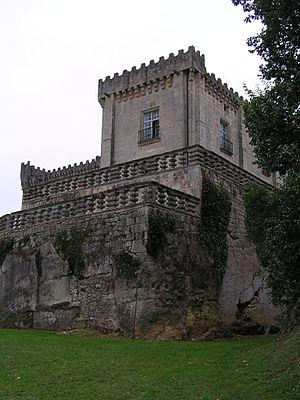
château de Fleurac à Nersac
Le château de Fleurac, situé dans la commune de Nersac est un château de style Renaissance, remontant au XIIIᵉ siècle et ayant bénéficié d'une reconstruction et d'embellissements aux XVIIᵉ et XVIIIᵉ siècles ; il est bâti sur un coteau dominant la Charente.